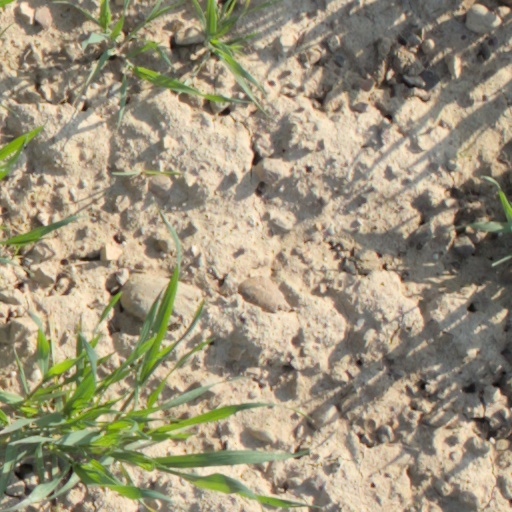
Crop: wheat